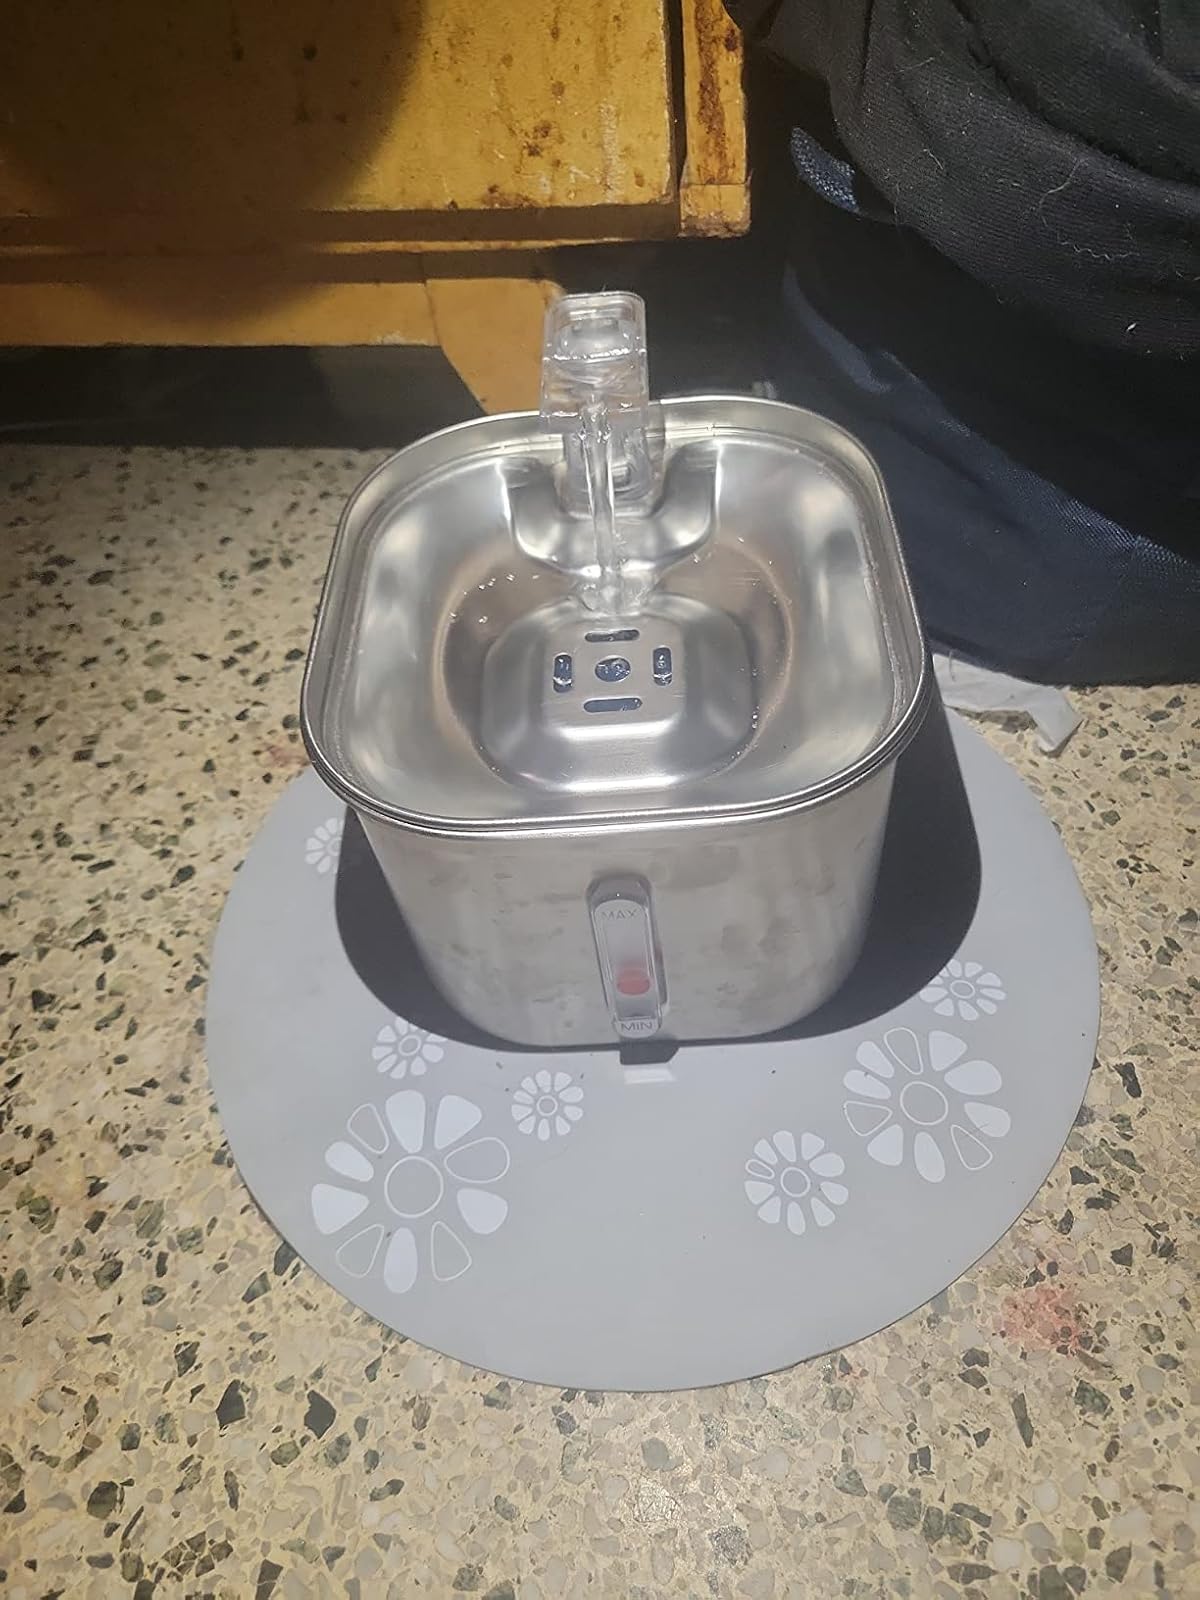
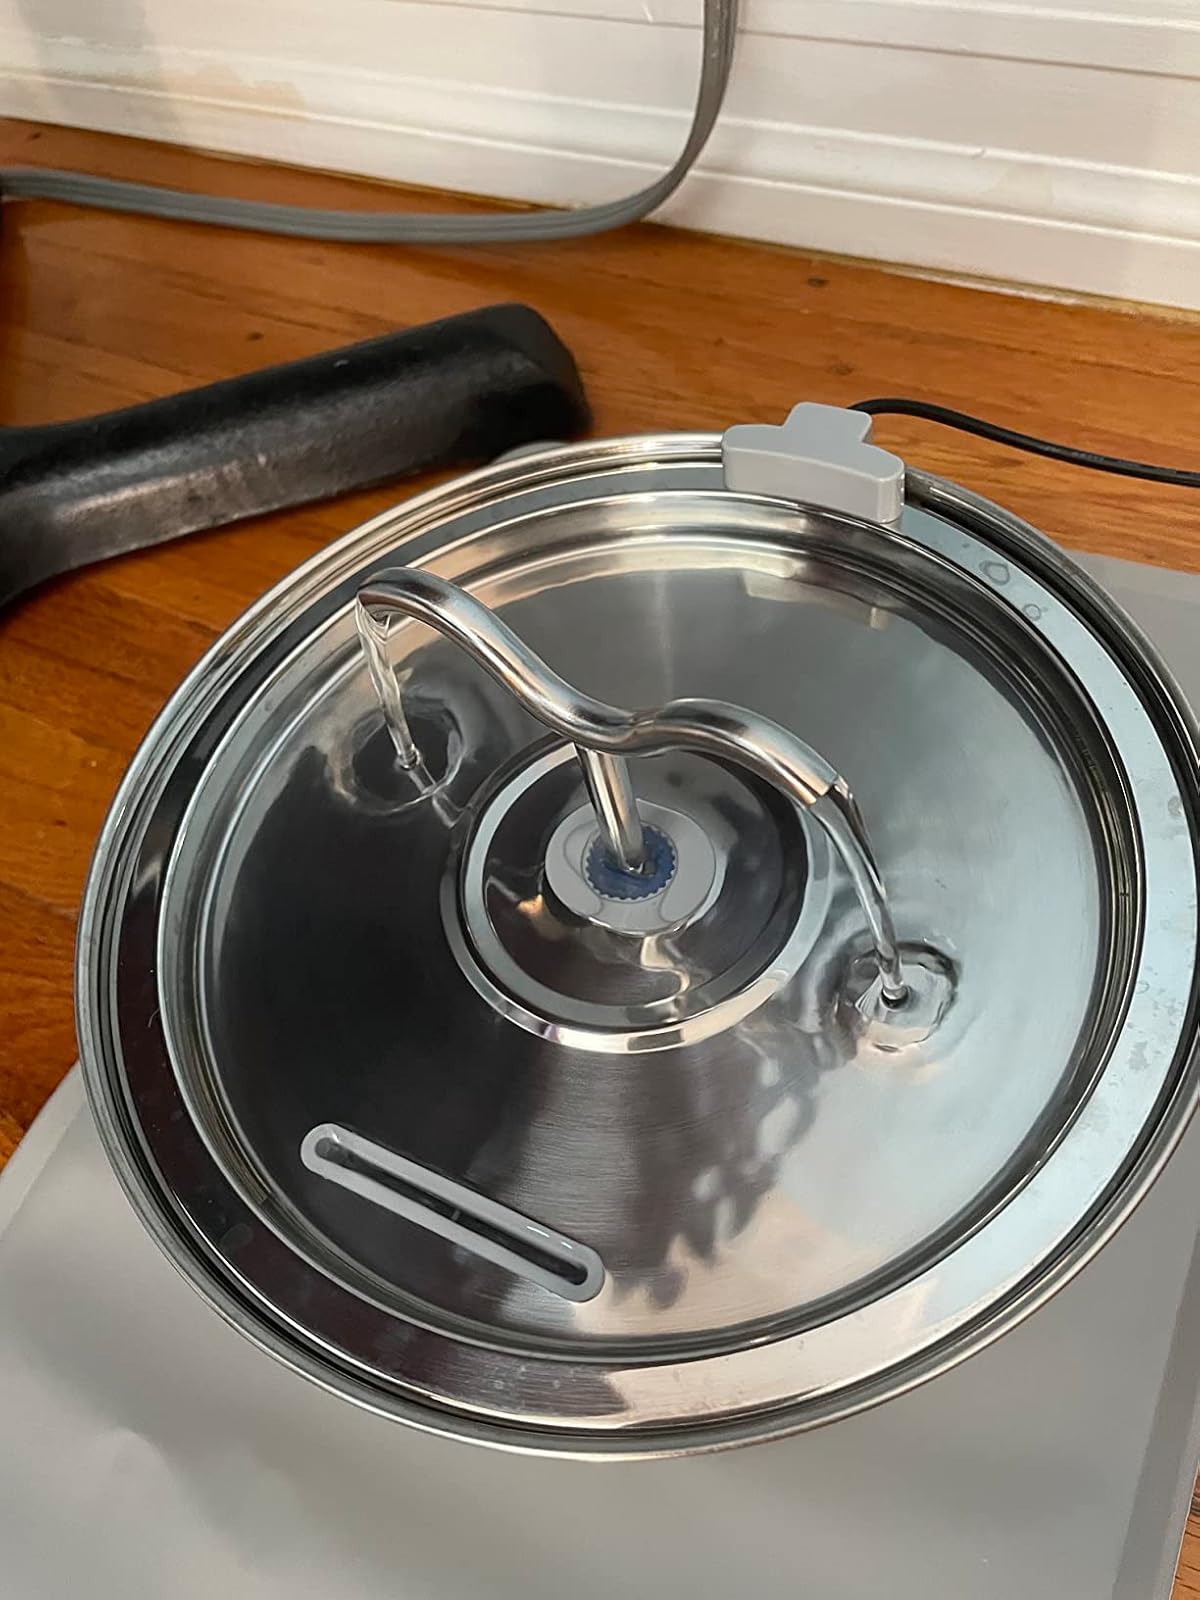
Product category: items_bowl
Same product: no